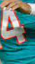
Number: 4